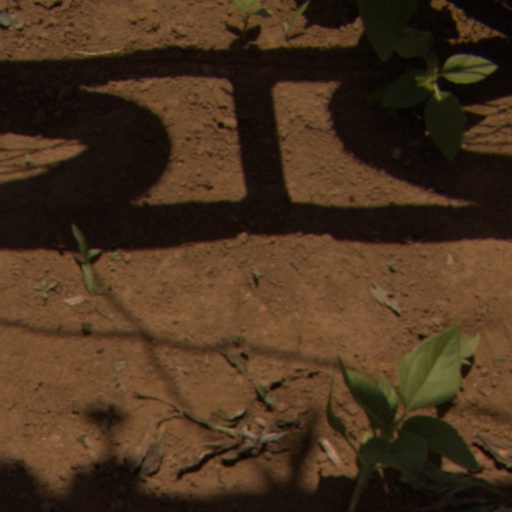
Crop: Jerusalem artichoke